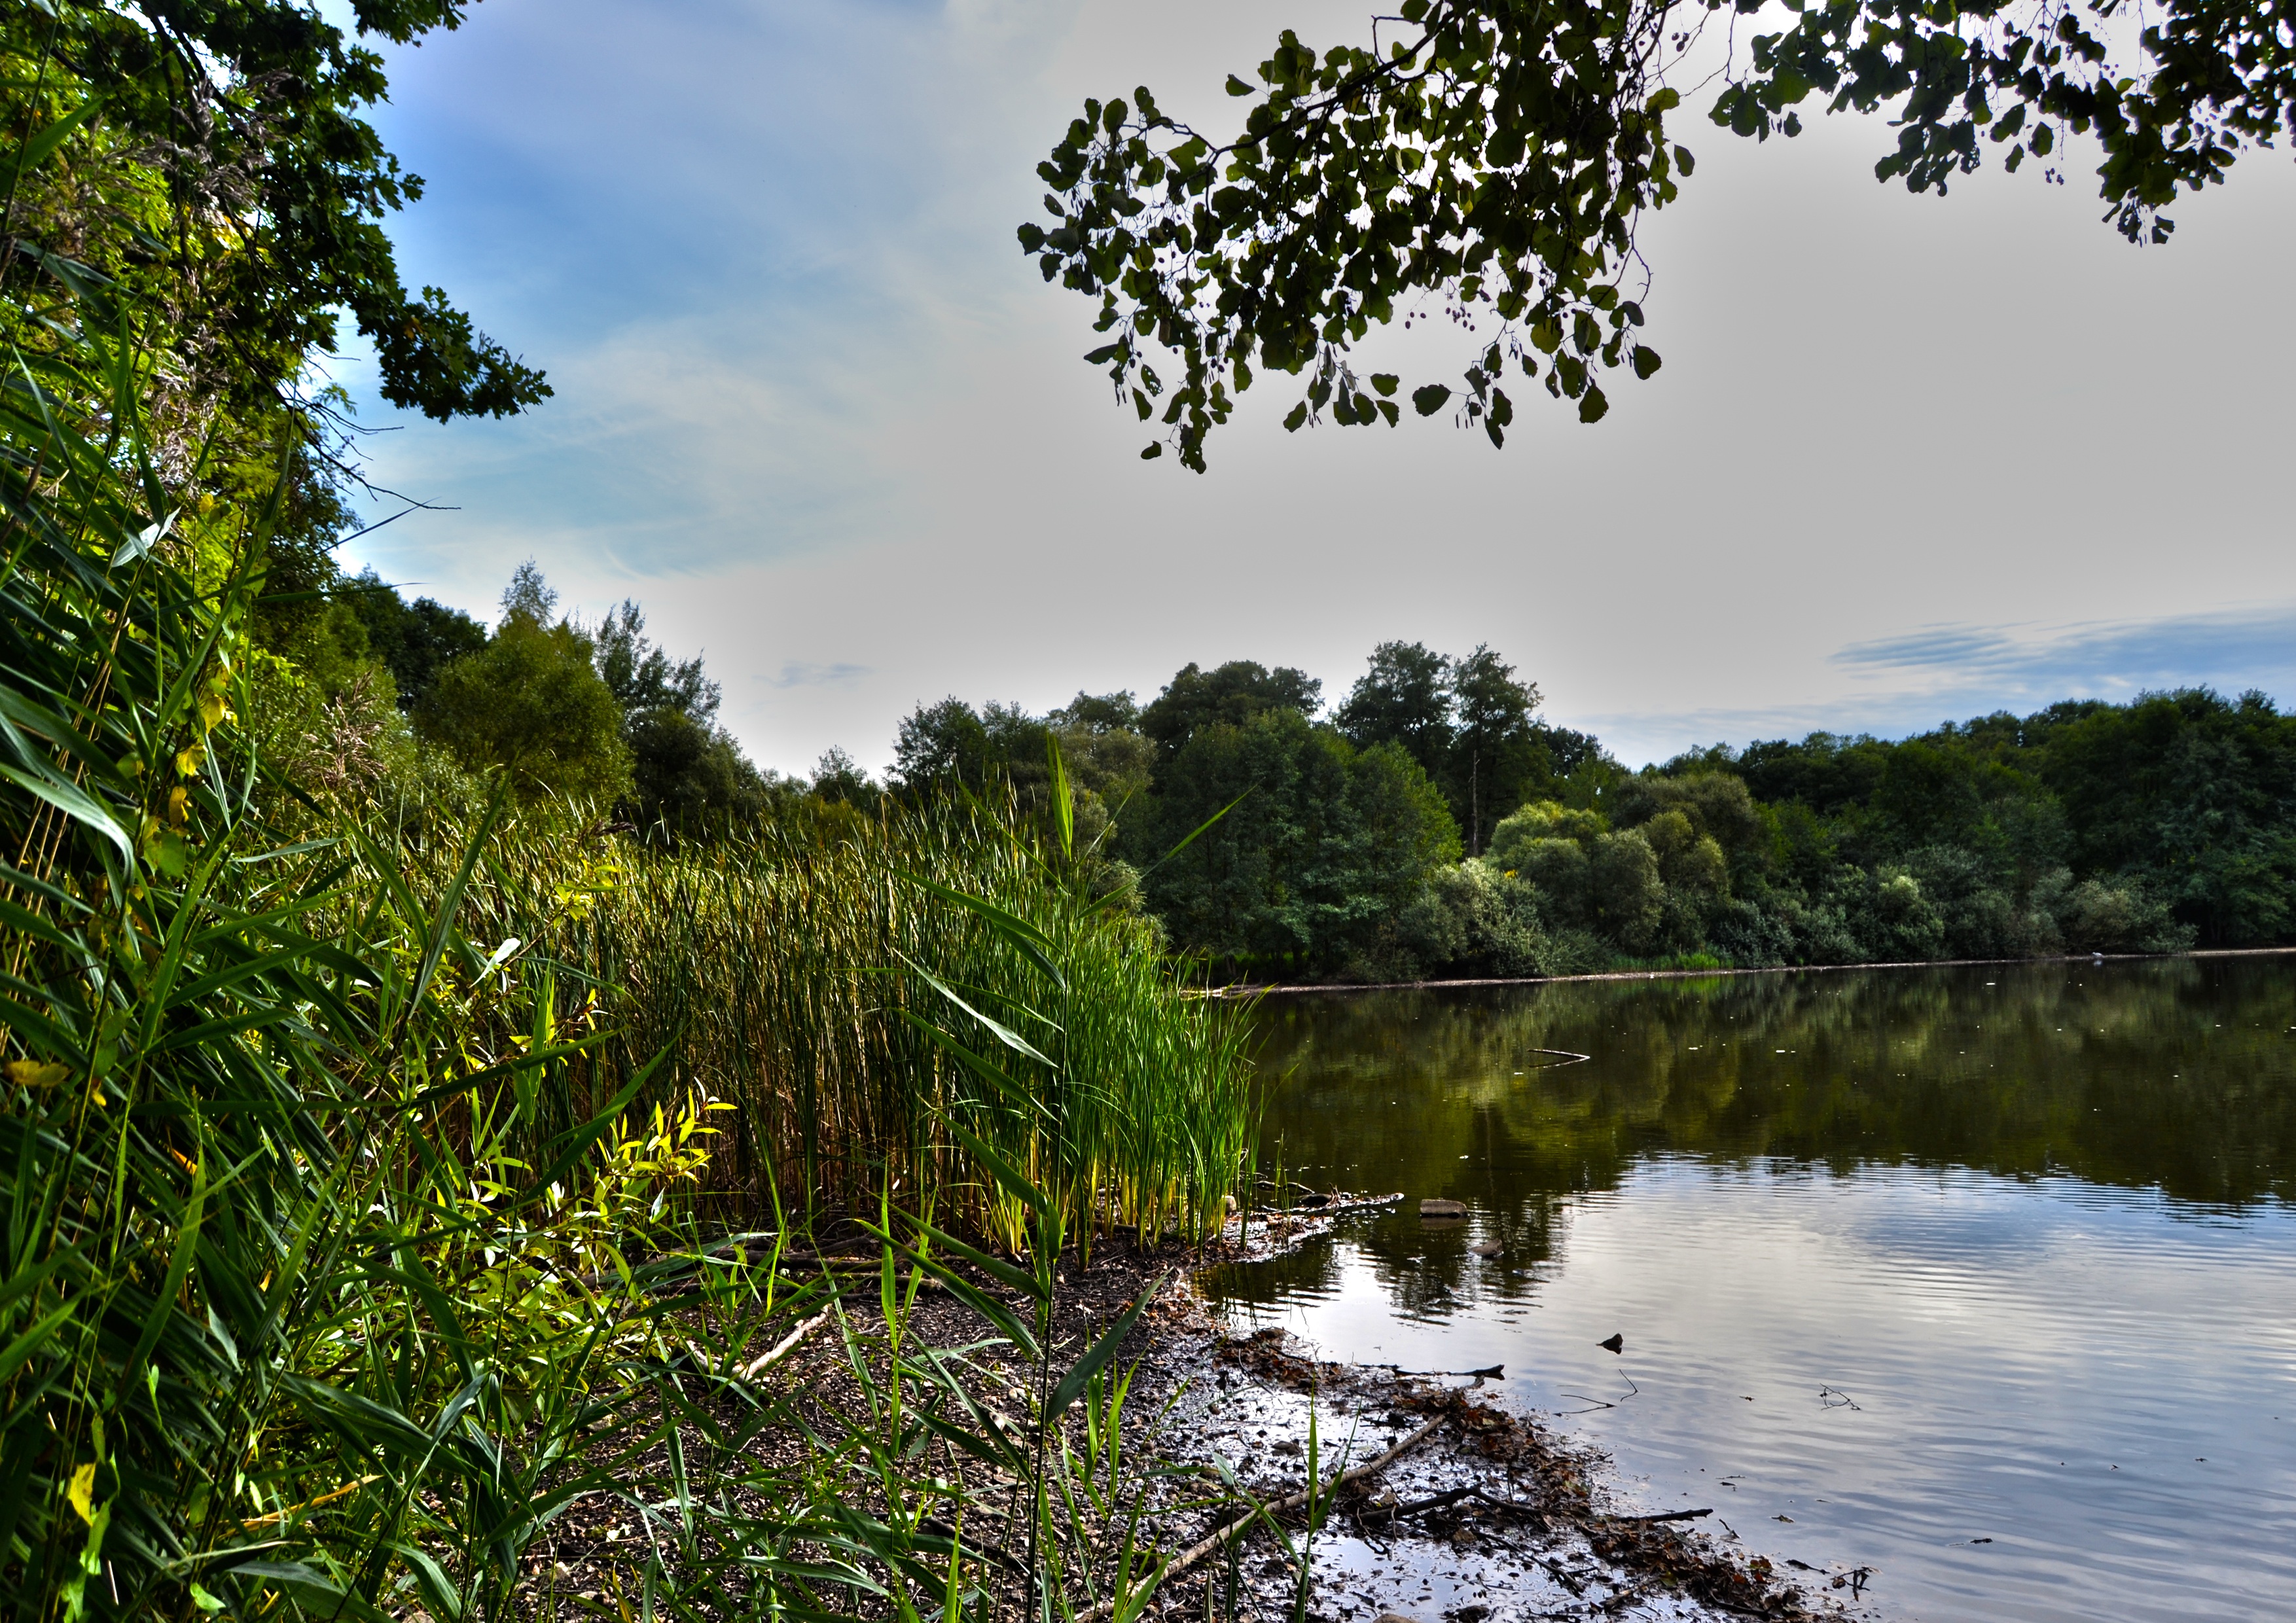
landscape, tree, water, nature, forest, grass, wilderness, leaf, lake, river, pond, stream, reflection, autumn, plants, body of water, surface, wetland, habitat, rural area, natural environment, geographical feature, woody plant